List of monorail systems

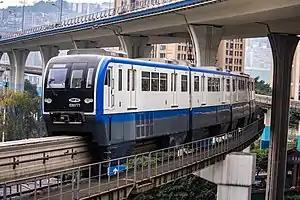
A Chongqing Rail Transit monorail train. Line 3 is the world's longest and busiest monorail line.

A monorail is a railway system in which the track consists of a single elevated rail, beam or track with the trains either supported or suspended. The term is also used to describe the beam of the system, or the vehicles traveling on such a beam or track. Many monorail systems run through crowded areas that would otherwise require expensive tunneling or dangerous level crossings. Aside from mass transit and people mover systems, a large number of smaller monorails have been built in amusement parks and at zoos.